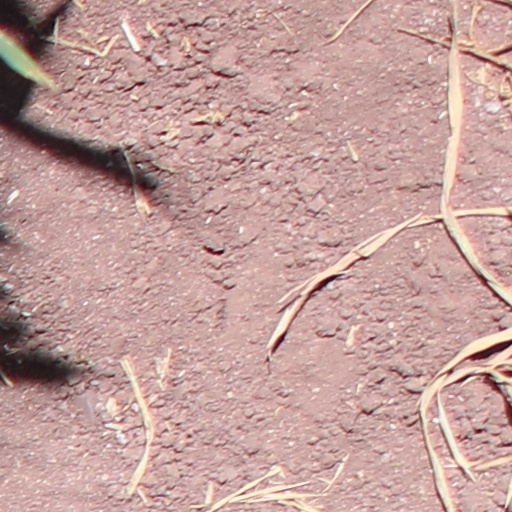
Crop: wheat